Xingu (film)

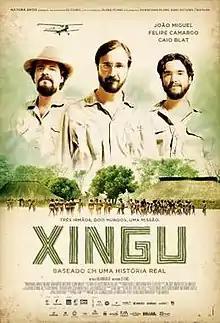

Xingu is a 2011 Brazilian drama film directed by Cao Hamburger and scripted by him, Elena Soárez and Anna Muylaert. Starring João Miguel, Felipe Camargo and Caio Blat, the film tells the Villas-Bôas brothers trajectory from the moment in which they joined the Roncador-Xingu expedition, part of the Westward March of Getúlio Vargas, in 1943.